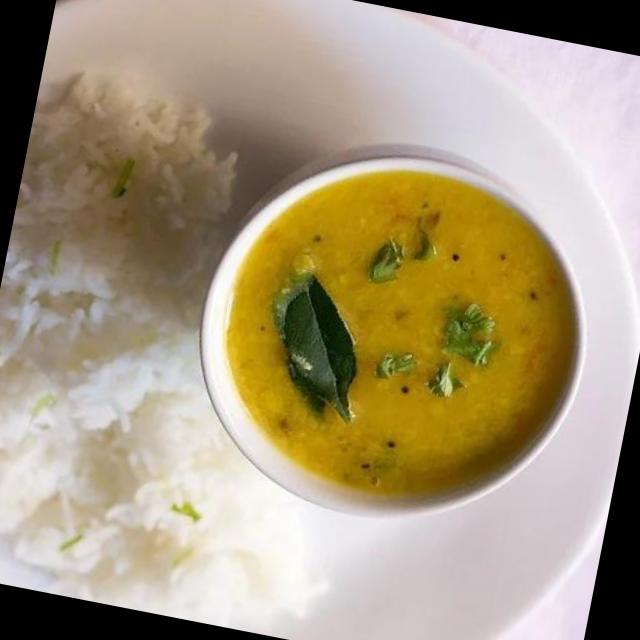
Dish: dal_makhani